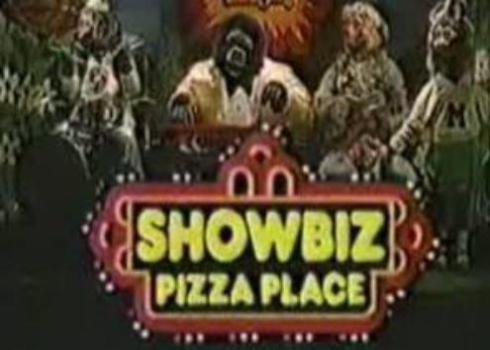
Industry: Food